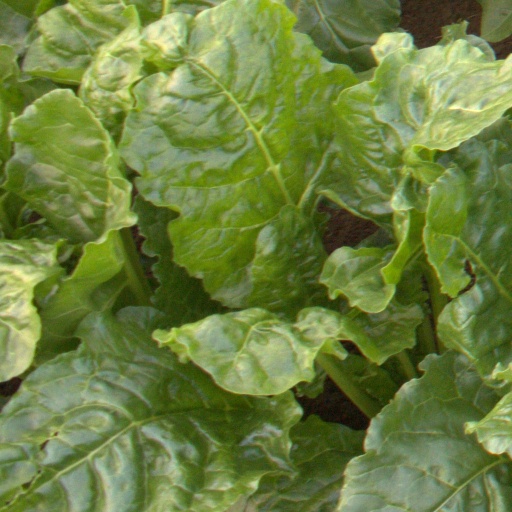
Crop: sugar beet